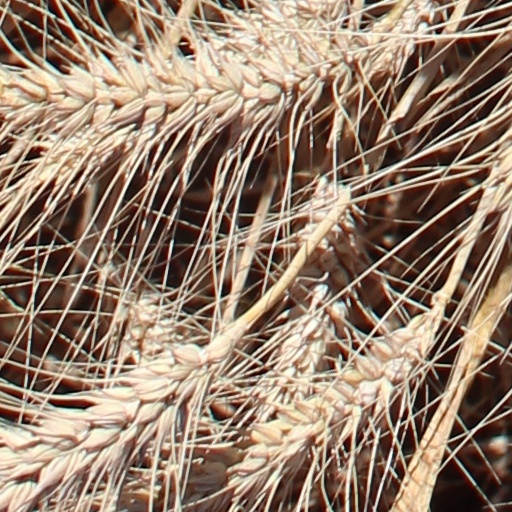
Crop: wheat